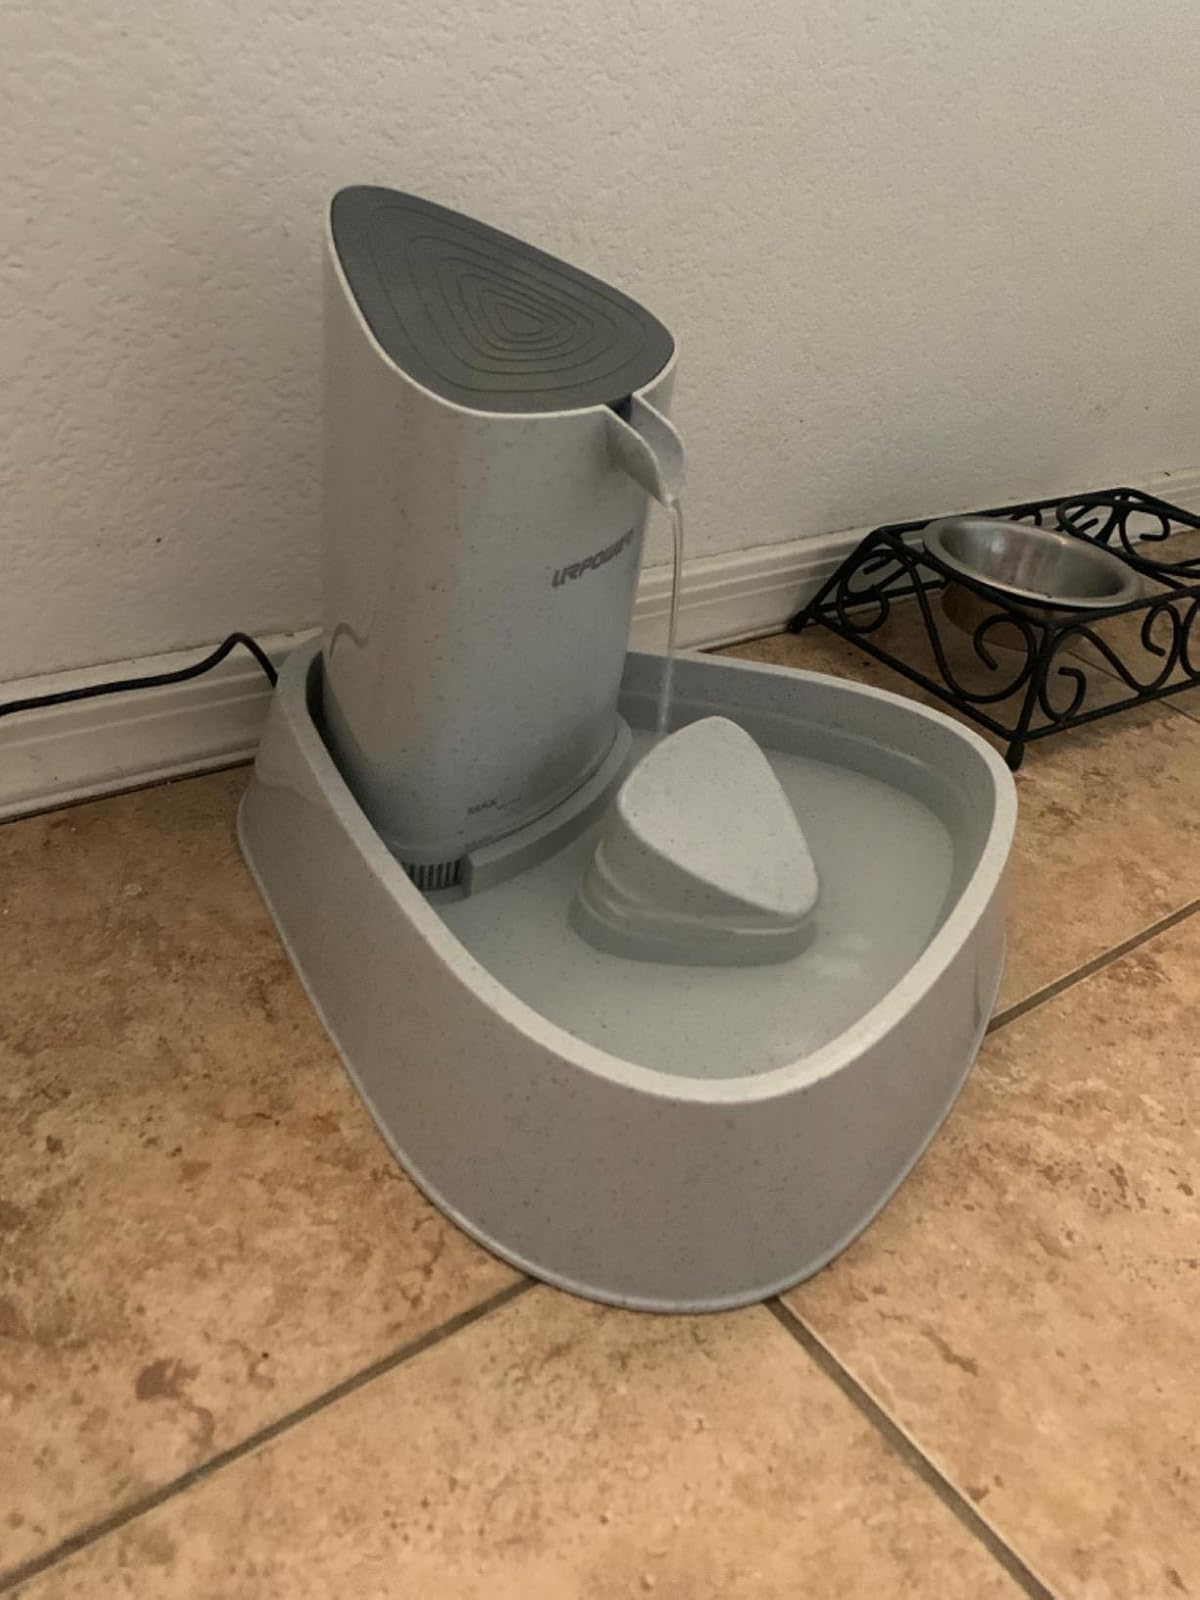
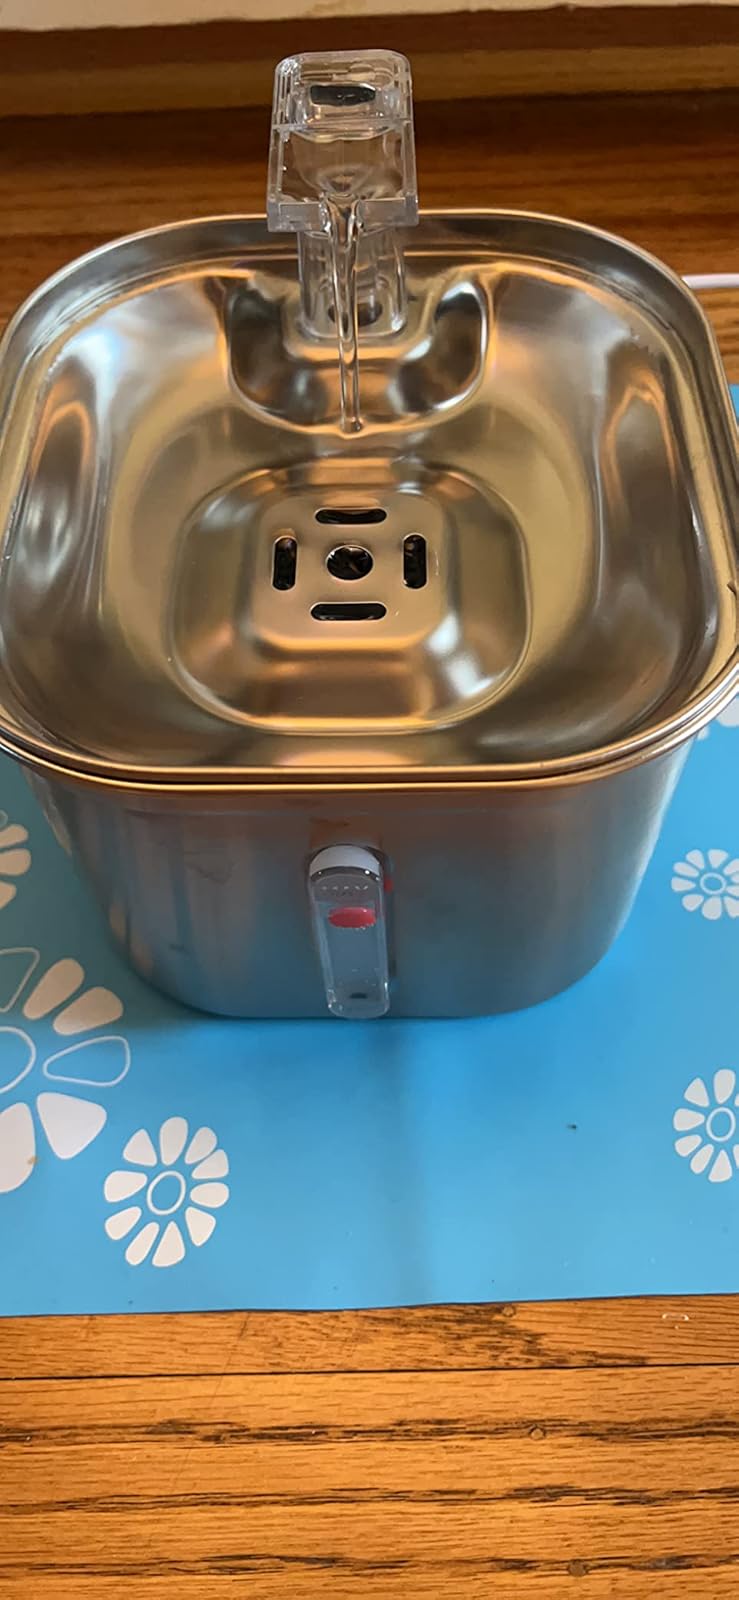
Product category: items_bowl
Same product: no